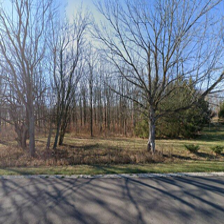
Label: streetView